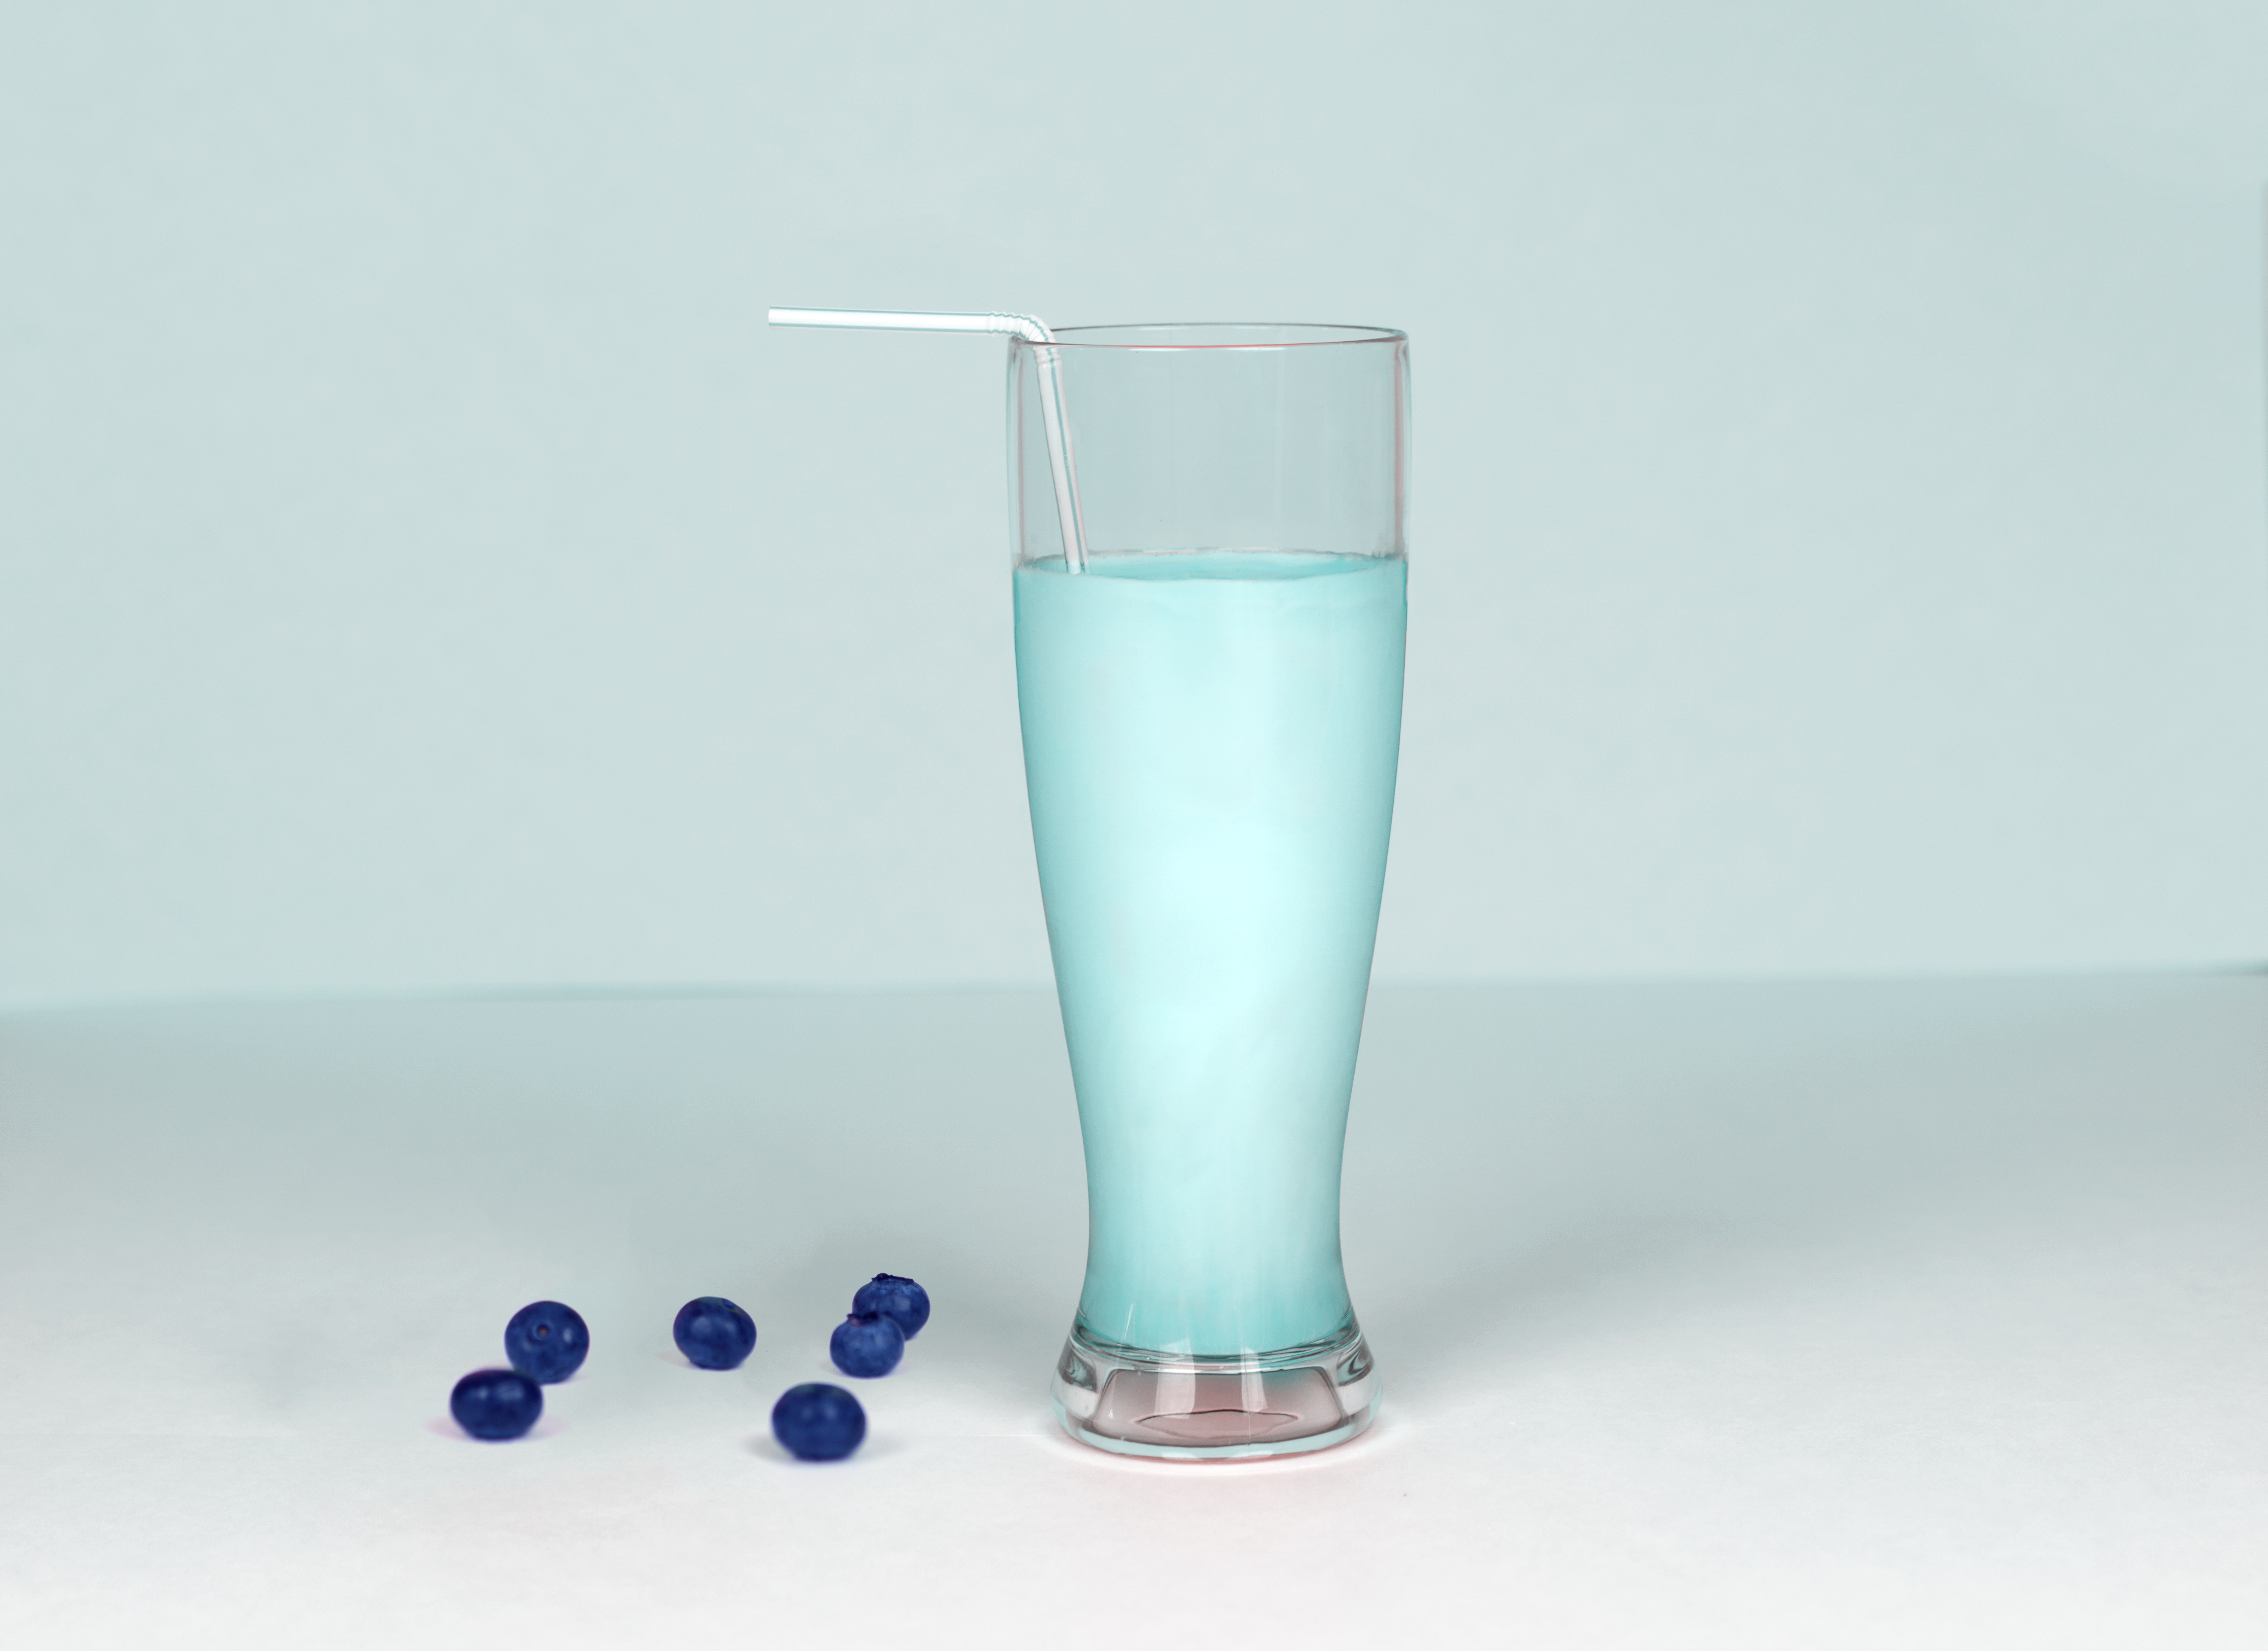
fruit, berry, glass, vase, blueberry, drink, bottle, lighting, health, smoothie, juice, glass bottle, product, diet, drinkware